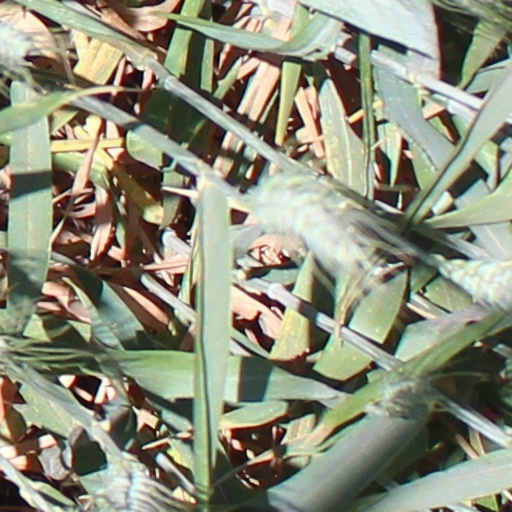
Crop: wheat